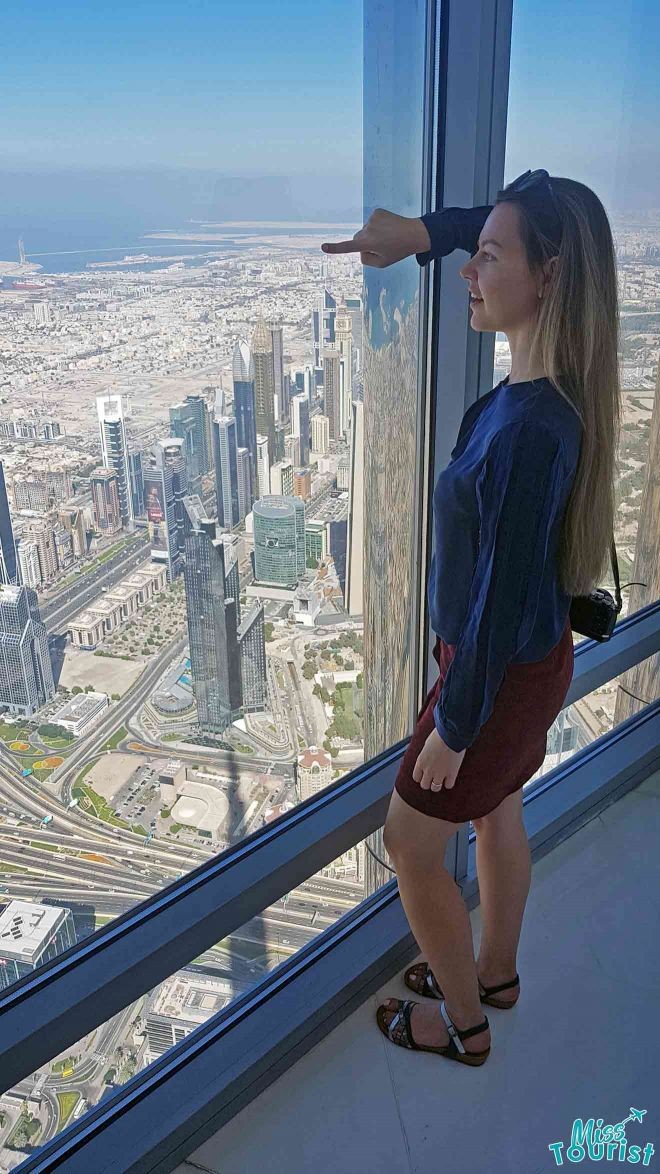
Landmark: Burj Khalifa